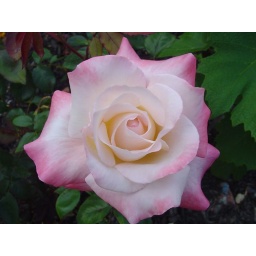
pink rose above